Sanctuary (1961 film)

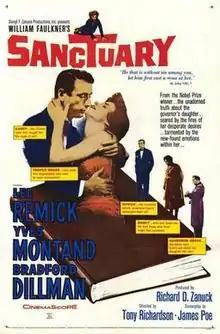
Theatrical release poster

Sanctuary is a 1961 American drama film directed by Tony Richardson. The film, based on the William Faulkner novels "Sanctuary" (1931) and "Requiem for a Nun" (1951), is about the black maid of a white woman who kills the latter's newborn in order to give her employer a way out of a predicament, and then faces the death penalty.